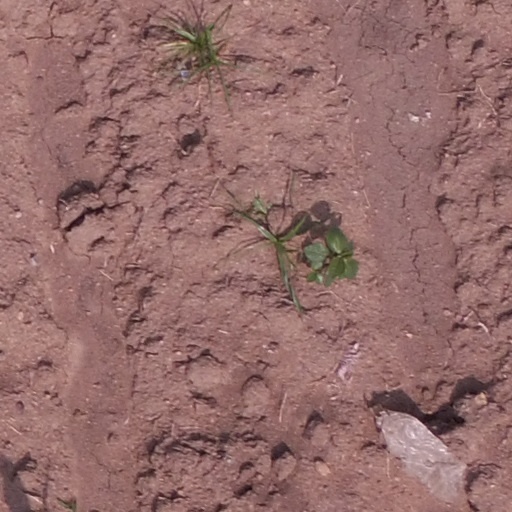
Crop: maize; corn